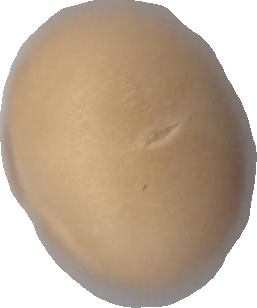
Variety: Grobogan